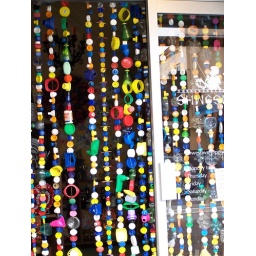
un rideau de bouchons en plastique.A curtain made of discarded plastic bottle tops, an African shop in Fitzroy, Australia